1940s North Indian Ocean cyclone seasons

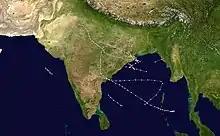
season summary

On 28 October 1949, a severe cyclone struck the Andhra coast near Masulipatam. Lowest pressure reported was 976.9 mb and about 800 people lost their lives and thousands were left homeless as a result of the cyclone. Map showing the track of the cyclone was published by IMD.